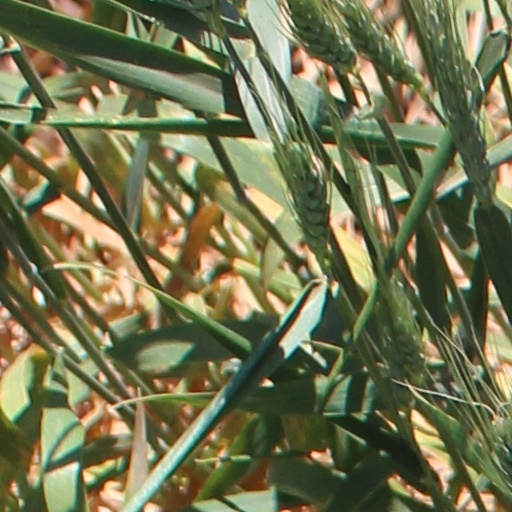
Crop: wheat